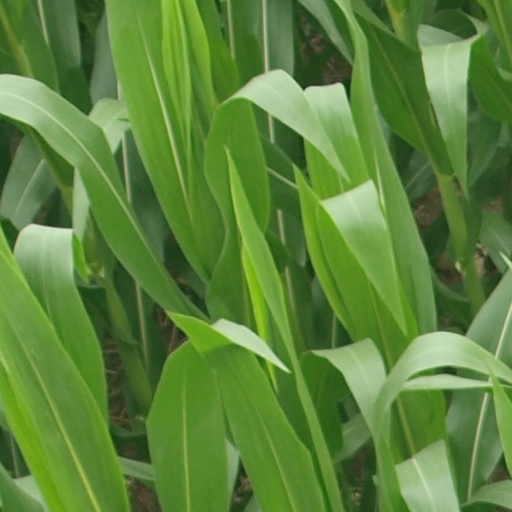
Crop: maize; corn